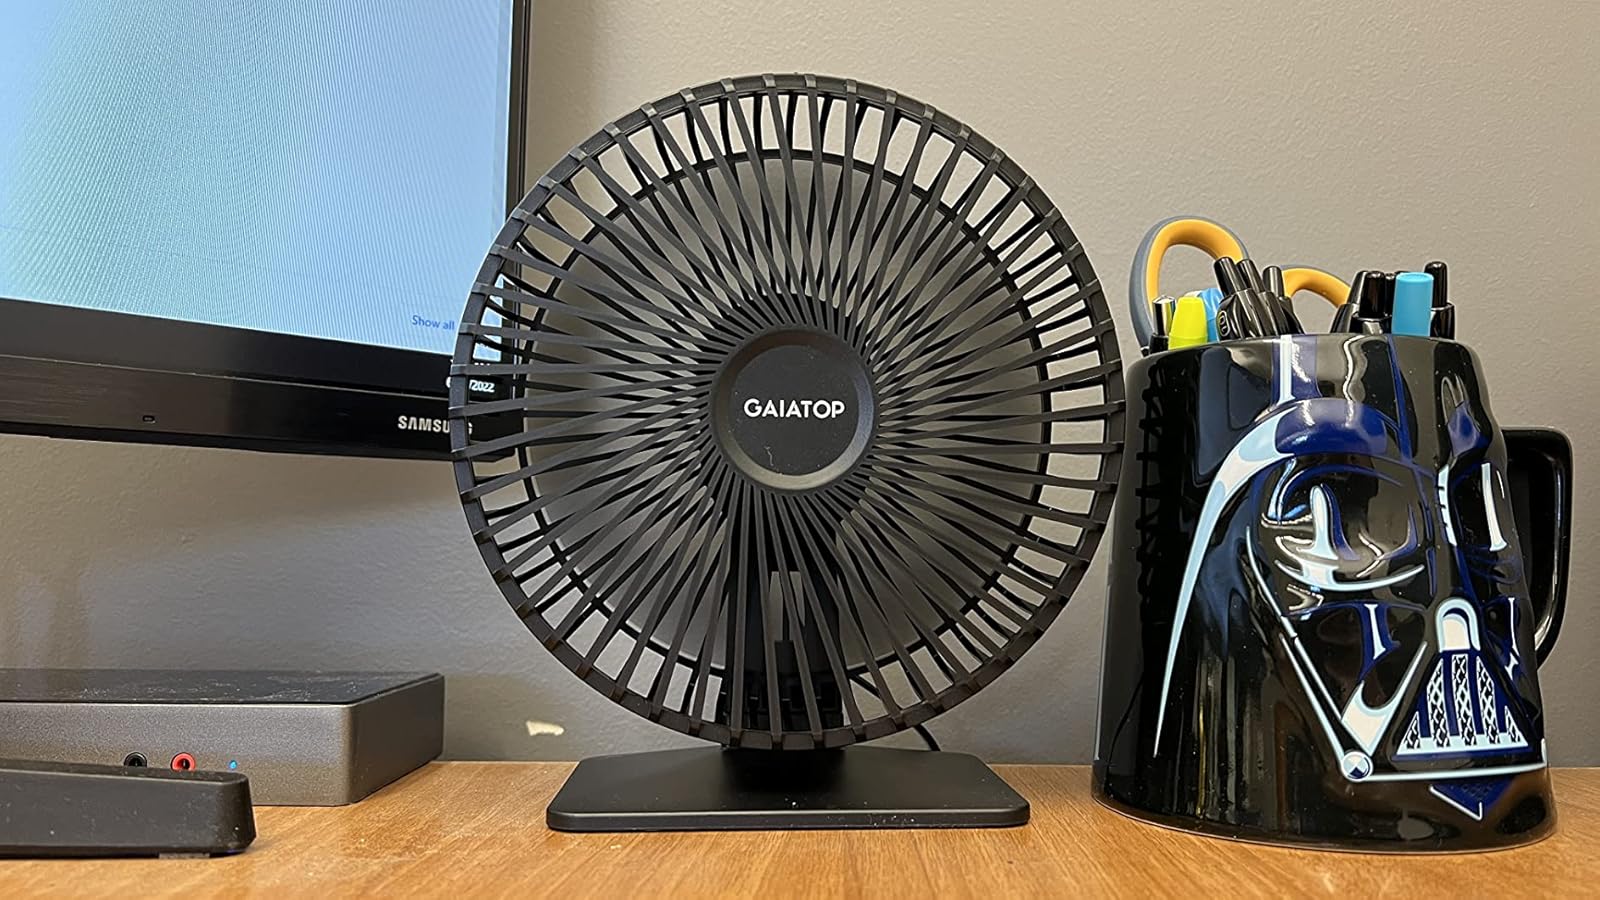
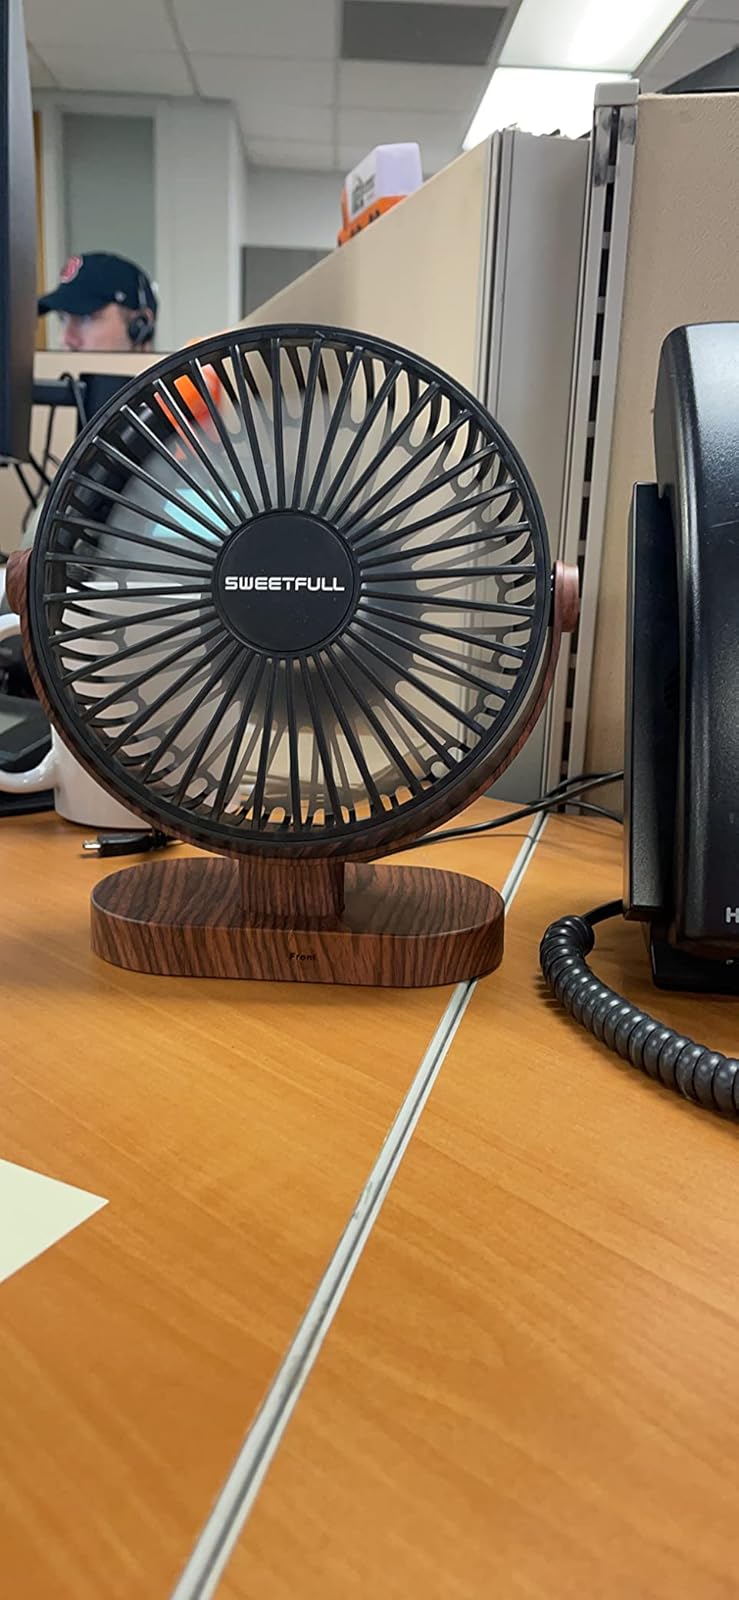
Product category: fan
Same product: no